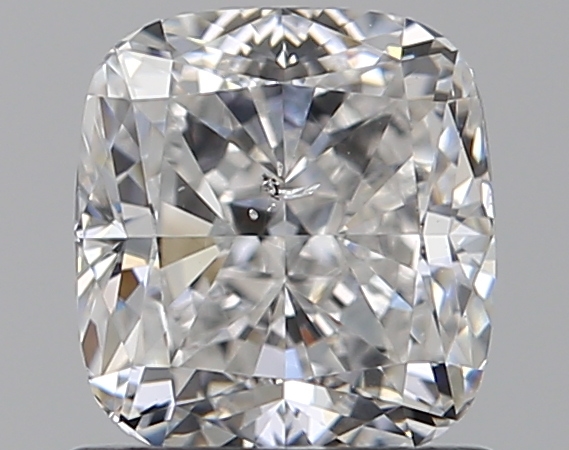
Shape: cushion
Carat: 1
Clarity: SI2
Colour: E
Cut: EX
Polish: EX
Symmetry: VG
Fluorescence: ST
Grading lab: GIA
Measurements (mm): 5.75 x 5.32 x 3.7